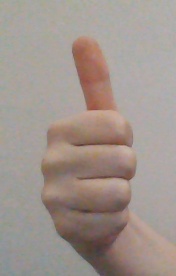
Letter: aleff